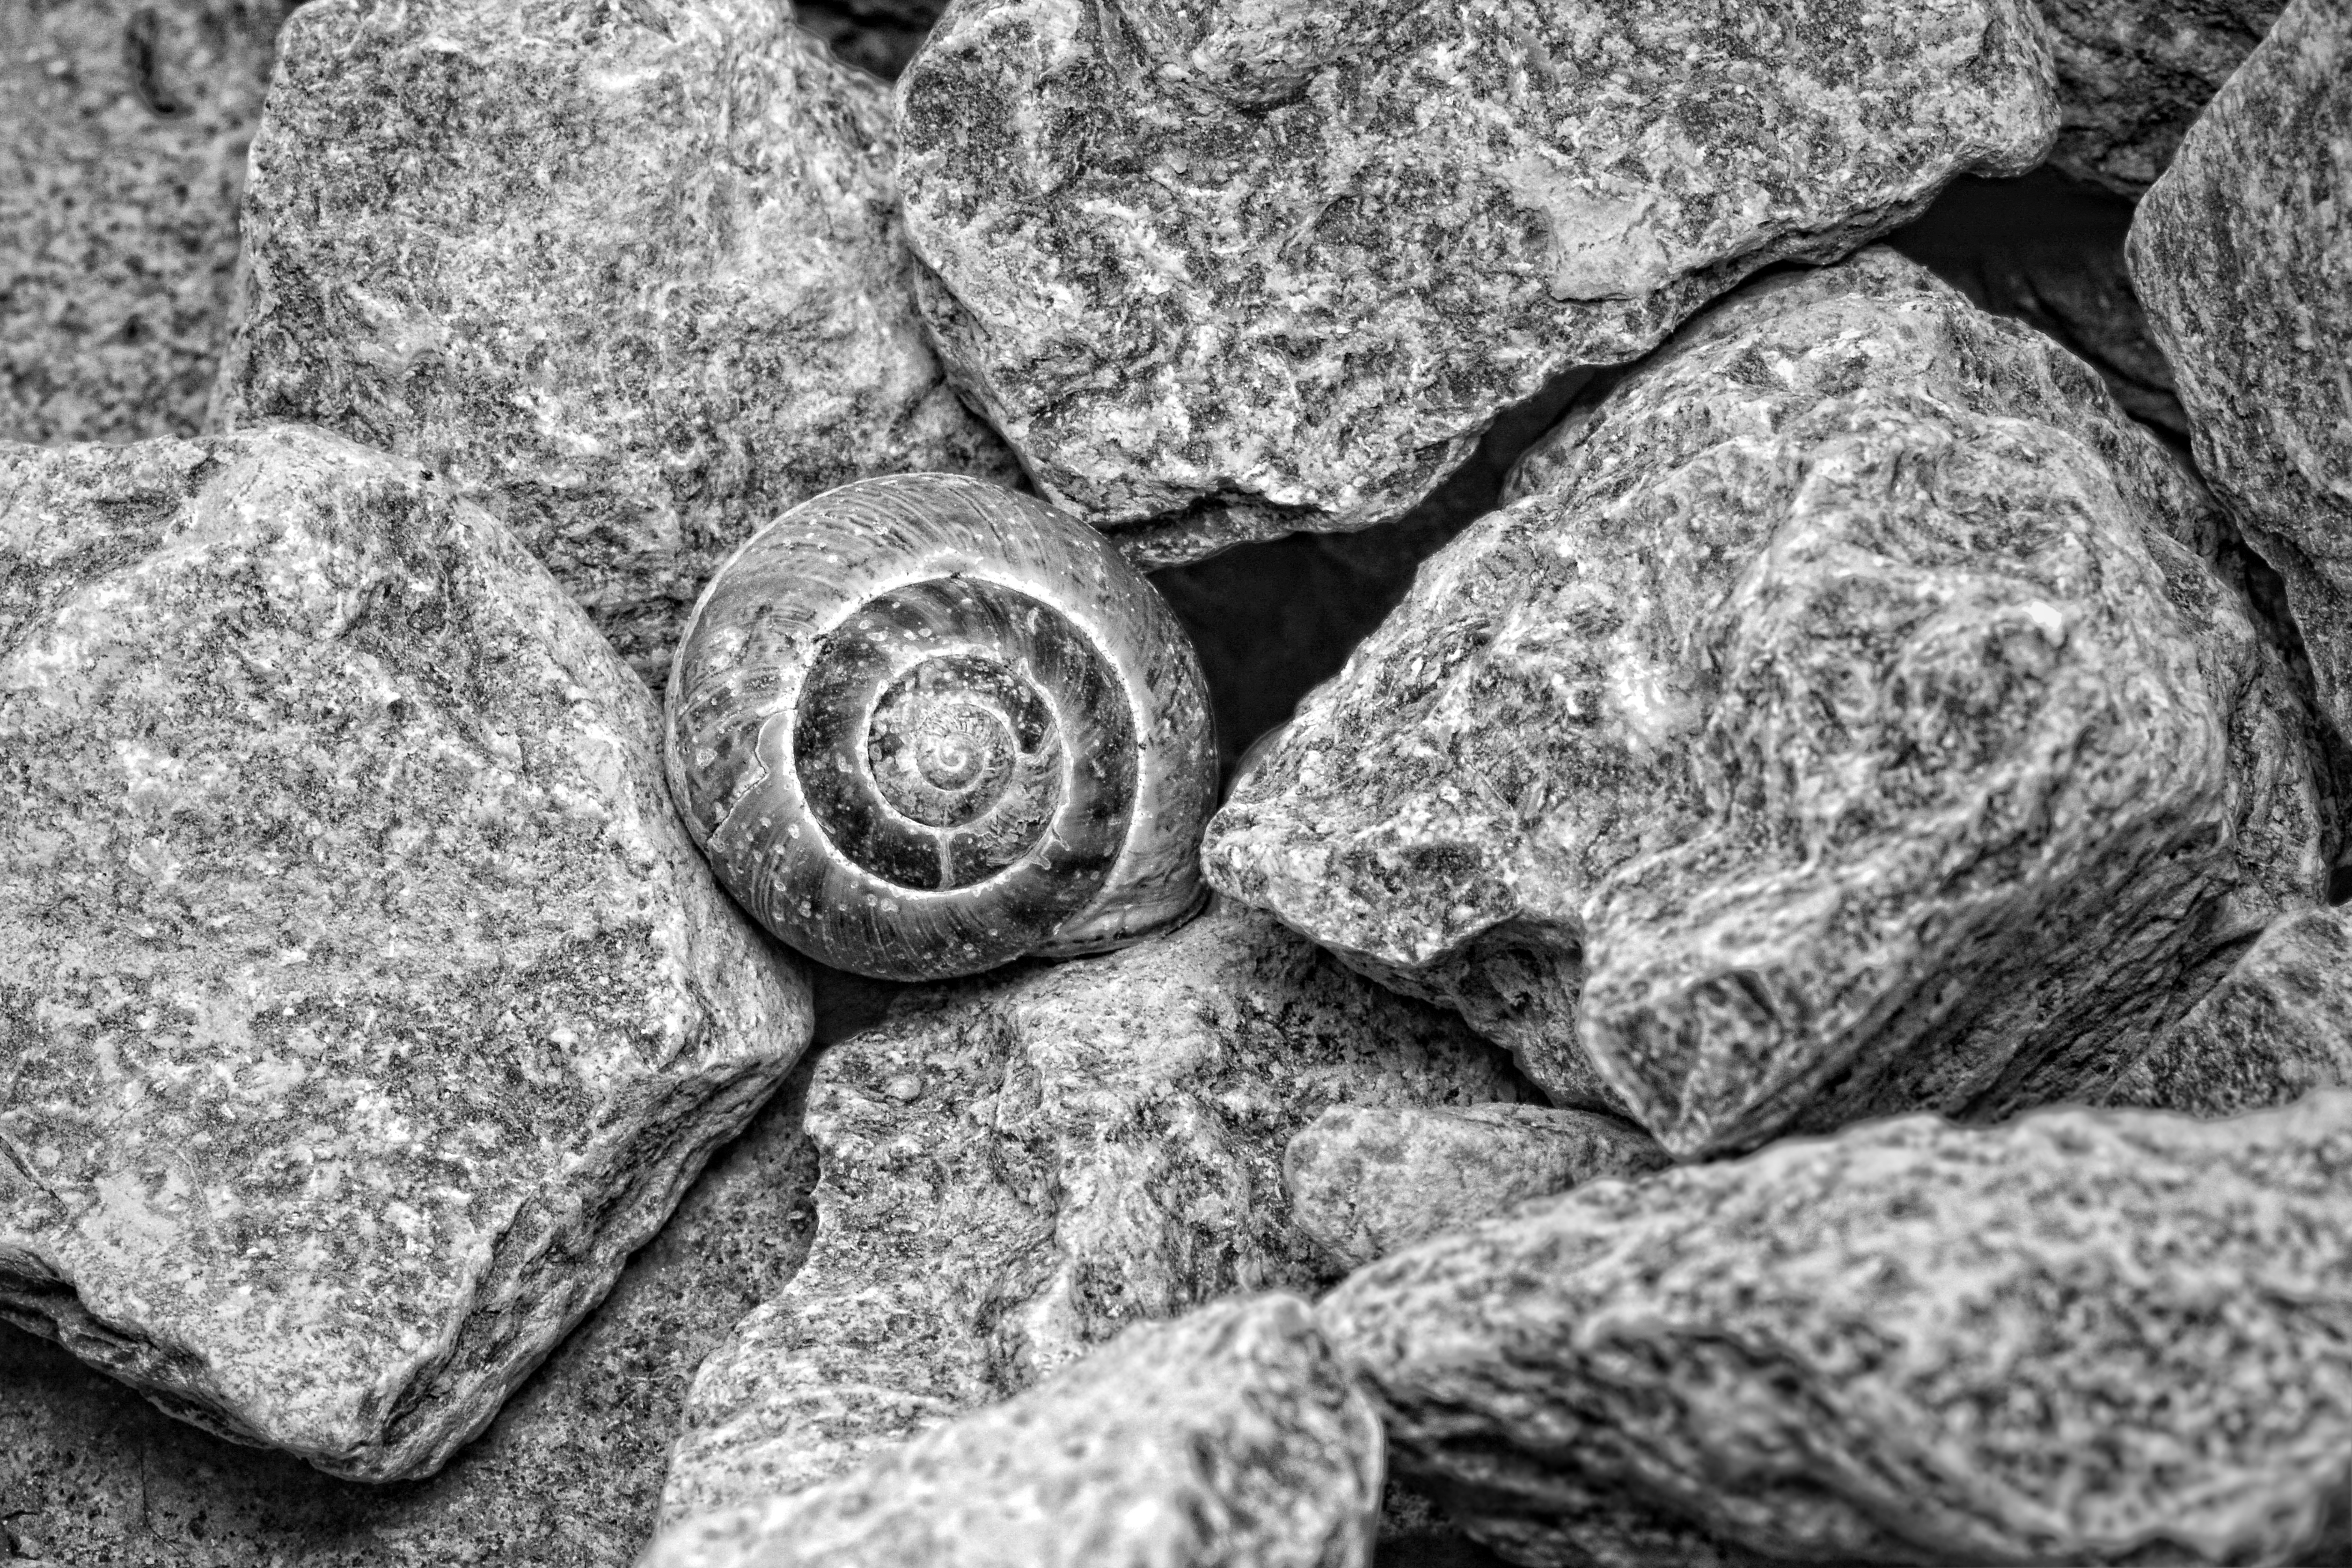
nature, rock, black and white, wood, soil, stone wall, monochrome, material, shell, stones, geology, monochrome photography